Madame de Saint-Baslemont

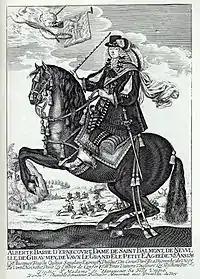
Madame de Saint-Baslemont, engraved by Balthasar Moncornet

Alberte-Barbe d'Ernécourt, Dame de Saint-Baslemont (sometimes spelled Saint-Balmon; 14 May 1607 – 22 May 1660) was a French soldier and writer. She was a woman involved in the Thirty Years' War.